List of Nigerian federal constituencies

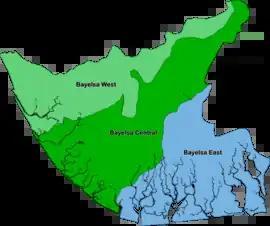
Map of Bayelsa State

Benue state is made up of 11 federal constituencies which covers 23 local government areas.